Fort Hull

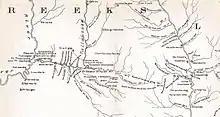
Fort Hull in relation to other contemporary forts. Hoitlewaule and Tukabatchee (labeled as Tookaubatchee) are both identified to the upper left of Fort Hull.

On January 25, Floyd felt the Federal Road was passable, so he set out for the Creek town of Tukabatchee and left one hundred men in charge of Fort Hull. Fort Hull was located to the east of Tukabatchee and east of the Creek town of Hoitlewaule (also spelled as Othlewallee or Hoithlewalli). American commanders were concerned that Red Stick warriors were concentrating in these two towns and planned to attack the towns as soon as possible. En route to Tukabatchee Floyd's forces were slowed down by obstructions placed in the road by Red Sticks. The delay (in combination with the plan to attack the Red Sticks from an unexpected direction) led Floyd to leave the Federal Road and march northward. The force was slowed down by swampy terrain and quickly erected a temporary camp called Camp Defiance. Floyd ordered the force's tents and cooking utensils sent back to Fort Hull in supply wagons—a decision which upset many of the soldiers.